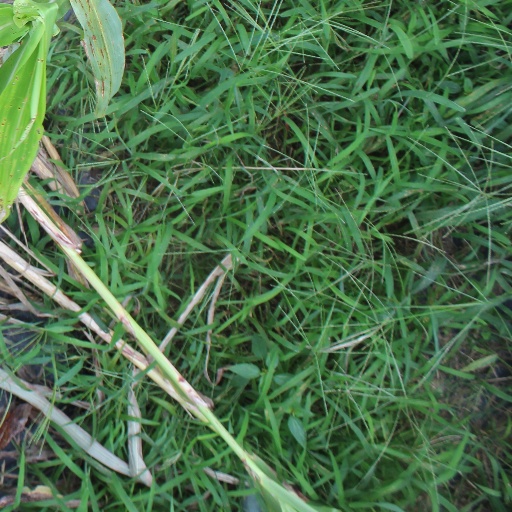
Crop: sorghum